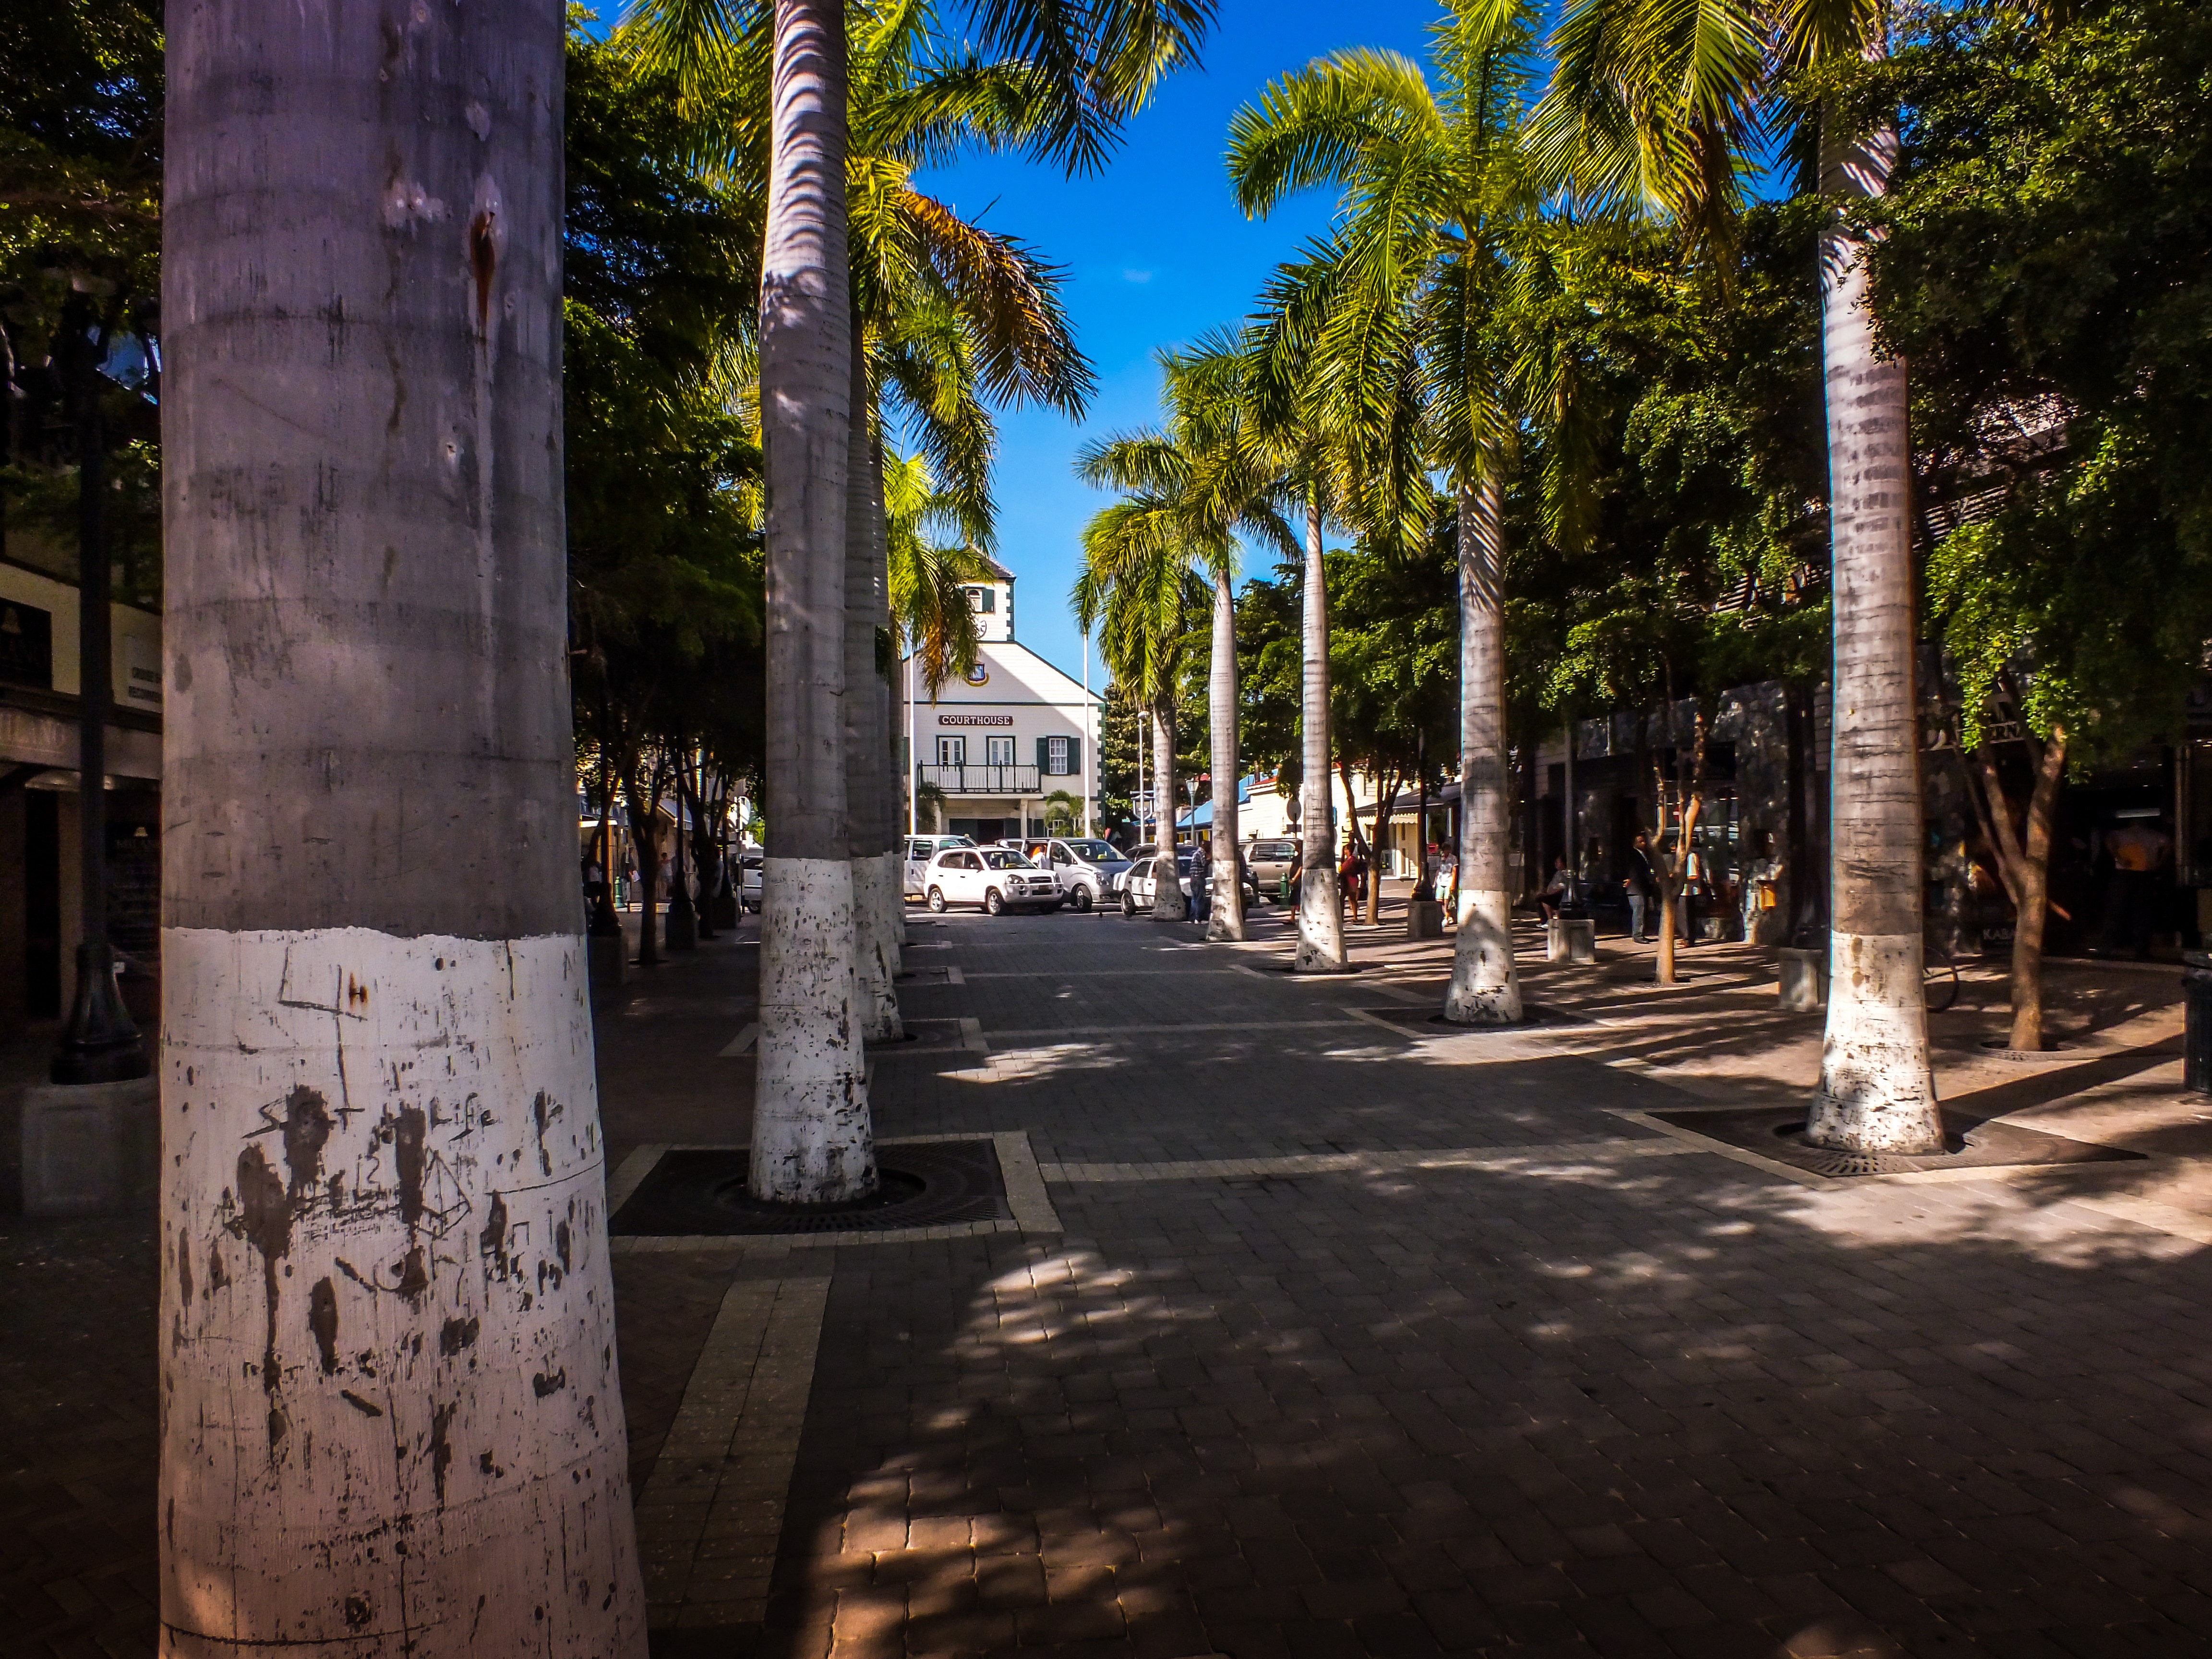
tree, road, street, town, building, city, vacation, tourist, island, sint, temple, caribbean, courthouse, destination, maarten, philipsburg, urban area, ancient history, human settlement